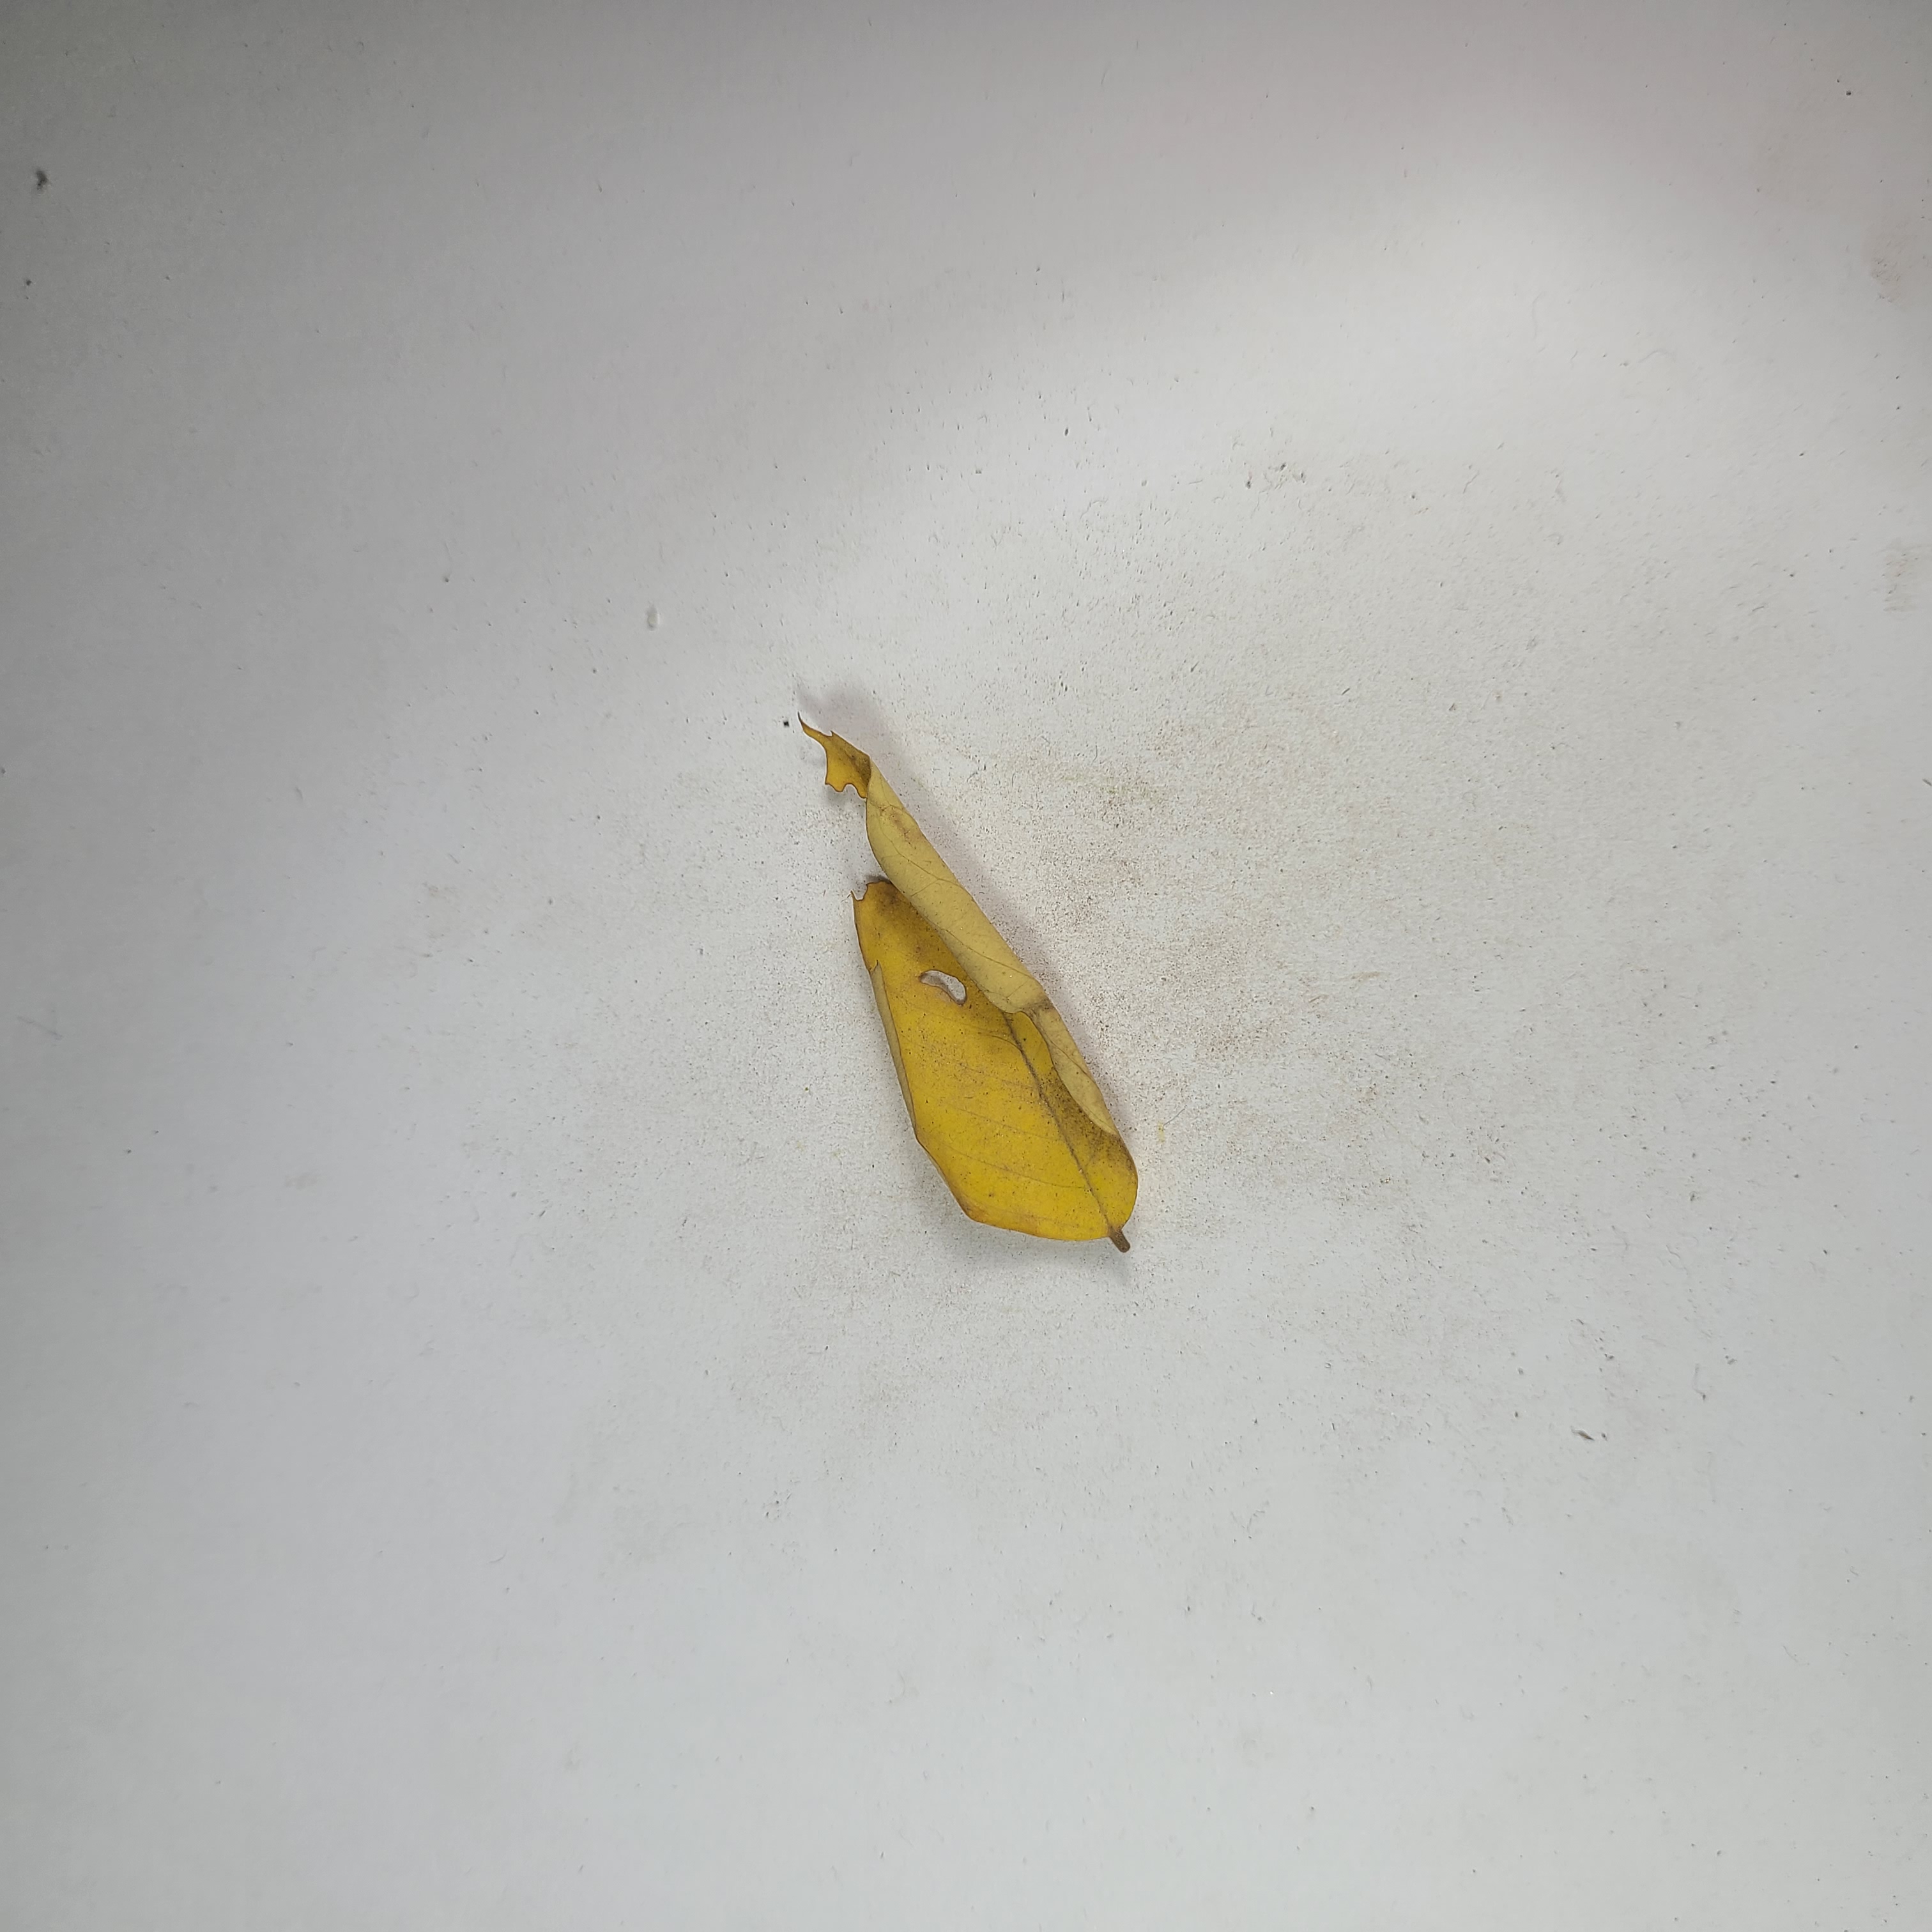
Label: Yellow Leaves